Vondelpark

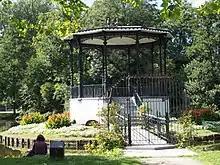
Muziektent

The Vondelpark Openluchttheater is an open-air theatre with shows from June until August. There are performances of classical music, pop music, world music, dance, musical theatre, and cabaret. The theatre receives a subsidy from the city government. And although all performances have free entrance, visitors are asked for a donation of one euro.